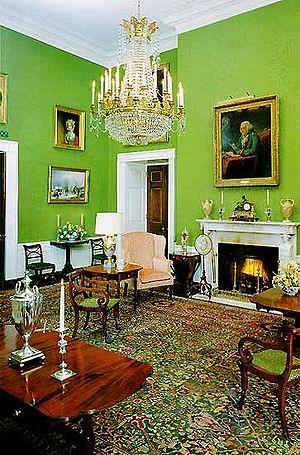
La Maison-Blanche est la résidence officielle et le bureau du président des États-Unis. Elle se situe au 1600, Pennsylvania Avenue NW à Washington D.C. Le bâtiment en grès d'Aquia Creek et peint en blanc, construit entre 1792 et 1800, s'inspire du style georgien. Il est le lieu de résidence, de travail et de réception de tous les présidents américains depuis John Adams, deuxième président des États-Unis, qui y entre en 1800.